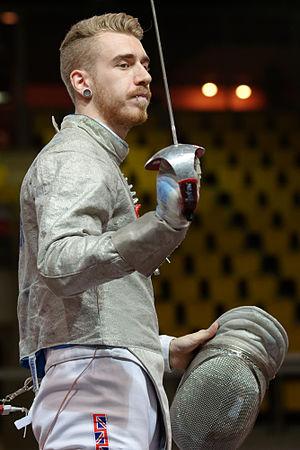
Le Britannique James Honeybone pendant le sabre masculin par équipes aux championnats d'Europe d'escrime au Rhénus Sport de Strasbourg, le 14 juin 2014.